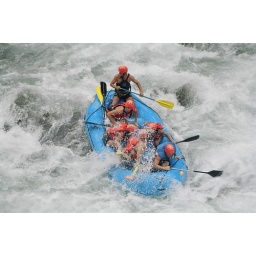
white water rafting in costa rica.